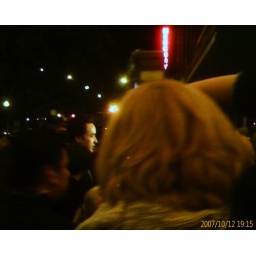
John Cusack on the red carpet at the Music Box theater in Chicago before a screening of &amp;quot;Grace is Gone&amp;quot;